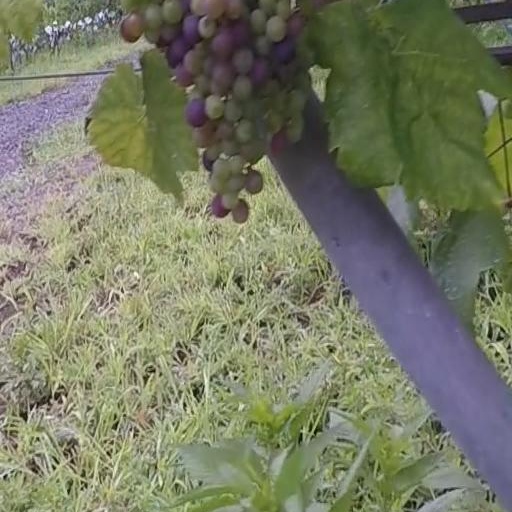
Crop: grape